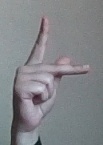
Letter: dha